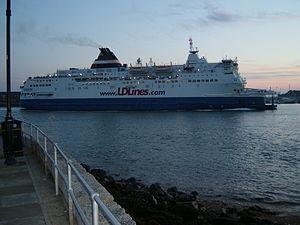
MS Calais Seaways est un ferry de passagers et de véhicules exploité par DFDS Seaways, entre Douvres et Calais.